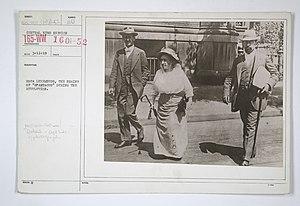
Rosa Luxemburg [ˈʁoːza ˈlʊksəmbʊɐ̯k], née le 5 mars 1871 à Zamość dans l'Empire russe et morte assassinée le 15 janvier 1919 à Berlin en Allemagne, est une militante socialiste et communiste, et une théoricienne marxiste.